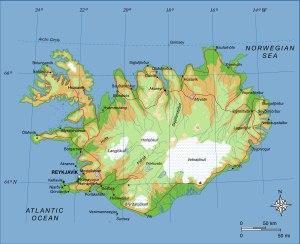
L'Islande, en forme longue la république d'Islande, est un pays insulaire d'Europe du Nord situé dans l'océan Atlantique. Géographiquement plus proche du continent américain du fait de sa proximité avec le Groenland, le pays est rattaché culturellement et historiquement à l'Europe. Ayant pour capitale et pour plus grande ville Reykjavik, son régime politique est une république parlementaire.
L'Islande est un pays insulaire de l'océan Atlantique Nord composé d'une île principale représentant 99,7 % de sa superficie autour de laquelle gravitent quelques petites îles et îlots, située sur la dorsale médio-atlantique dont elle représente la seule partie émergée. À une distance de 287 km au sud-est du Groenland, le pays se situe à quelques kilomètres au sud du cercle polaire arctique.
Ceci est une liste des villes jumelées d’Islande ayant des liens permanents avec des communautés locales dans d'autres pays. Dans la plupart des cas, en particulier quand elle est officialisée par le gouvernement local, l'association est connue comme « jumelage ». La plupart des endroits sont des villes, mais cette liste comprend aussi des villages, des districts, comtés, etc., avec des liens similaires.